Blue shell

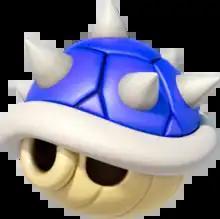
A Spiny Shell as it appears in "Mario Kart 8"

The Spiny Shell, commonly referred to as the blue shell, is a power-up item in the "Mario Kart" video game series. Originating in "Mario Kart 64" (1996) and featured in every main entry of the series since then, the blue shell, when used, aims directly at the racer in first place, stopping them on impact. The blue shell acts as a "catch-up" mechanic, with racers ranked towards the bottom having a better chance of it spawning when driving into item boxes, giving them a better chance at diminishing the lead of the racer in top position. In addition to the "Mario Kart" series, the blue shell appeared in the "Super Smash Bros." series from 2001's "Melee" onwards (it has been directly featured as a power-up item from "Super Smash Bros. for Nintendo 3DS" and "Wii U" onwards), and in "Mario Hoops 3-on-3". A character based on the item appears in the 2023 film "The Super Mario Bros. Movie", voiced by Scott Menville.